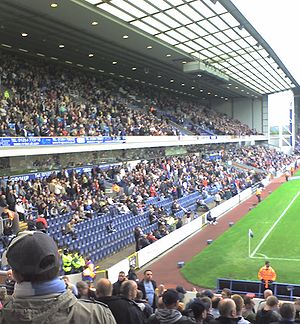
Ewood Park
The Jack Walker Stand
Ewood Park er hjemmebane til det engelske fodboldhold Blackburn Rovers F.C.. Stadionet åbnede i 1890 og har i dag en samlet kapacitet på 31.367 siddepladser.